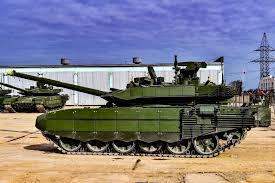
Label: Tank